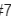
Number: 7